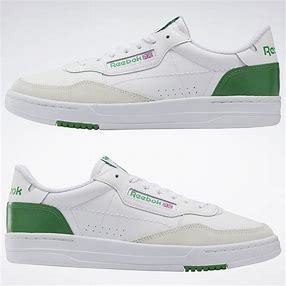
Brand: Reebok
Model: Court Peak